Pumped-storage hydroelectricity

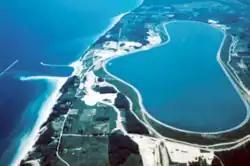
Ludington Pumped Storage Power Plant in Michigan on Lake Michigan

Pumped-storage hydroelectricity (PSH), or pumped hydroelectric energy storage (PHES), is a type of hydroelectric energy storage used by electric power systems for load balancing.